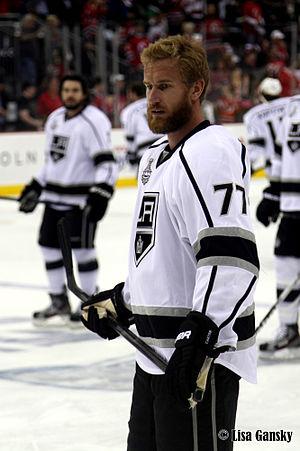
La saison 2013-2014 est la 47ᵉ saison de hockey sur glace jouée par les Kings de Los Angeles dans la Ligue nationale de hockey.
Les séries éliminatoires de la Coupe Stanley 2014 sont une partie de la saison de hockey sur glace de la Ligue nationale de hockey et font suite à la saison régulière 2013-2014. Les premiers matchs ont lieu le 16 avril 2014. Il s'agit de la première année qui suit le changement de format de la saison régulière.
Jeffrey J. Carter est un joueur professionnel canadien de hockey sur glace. Il évolue au poste de centre.